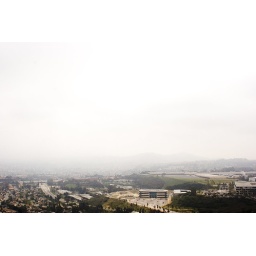
The office building is lost in the haze...